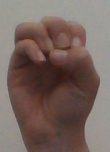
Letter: ha